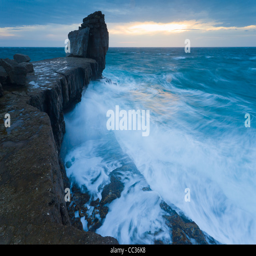
waves crash at the tip , as the sun sets in november